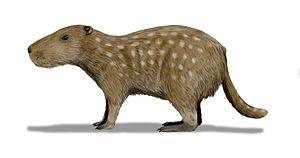
Josephoartigasia est un genre éteint de Dinomyidae proche du pacarana et du capibara actuels. C'est le genre le plus grand de l'ordre des rongeurs.
Les Dinomyidae forment une famille de rongeurs presque tous disparus, hormis une seule espèce : le pacarana, un gros rongeur de la Cordillère des Andes, en danger d'extinction.
Josephoartigasia monesi est une espèce éteinte de rongeurs dinomyidés, découvert en Uruguay dans des couches permettant d'estimer qu'il vivait il y a environ 4 à 2 Ma. Elle est l'une des deux espèces du genre Josephoartigasia.